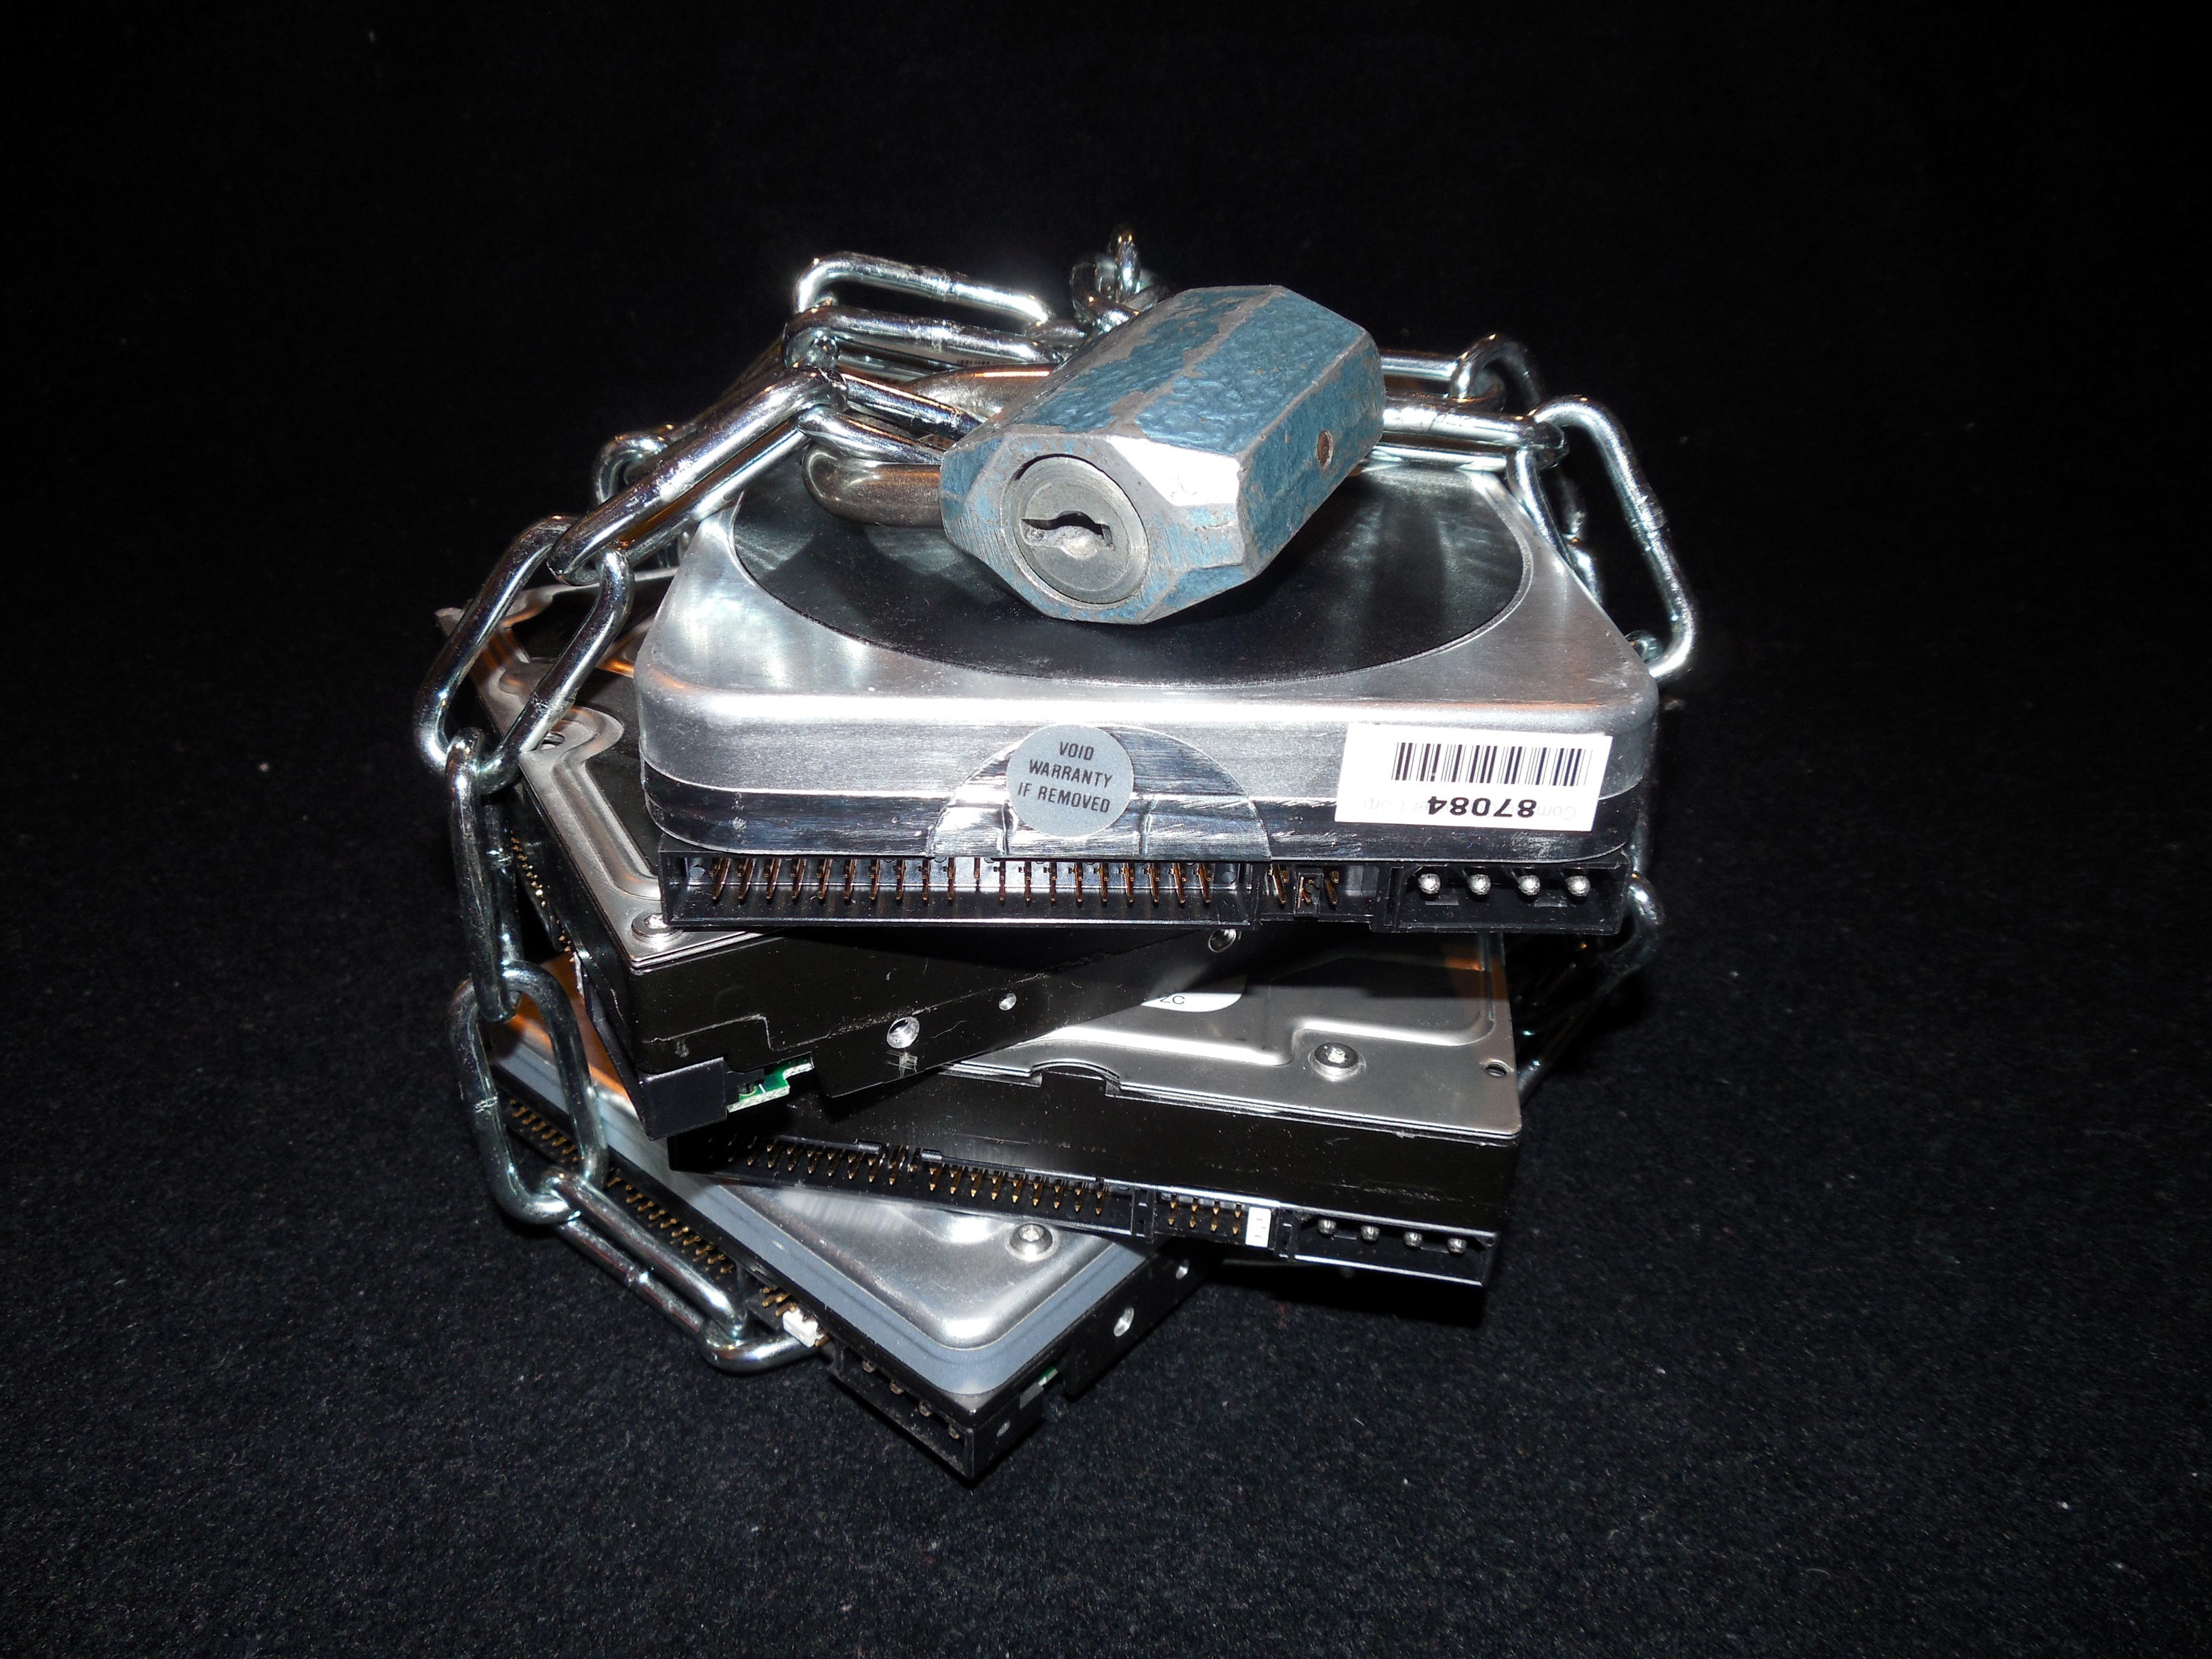
computer, light, chain, store, vehicle, castle, security, padlock, pc, locked, password, data, hacker, trojan, privacy policy, hard drives, trojan password